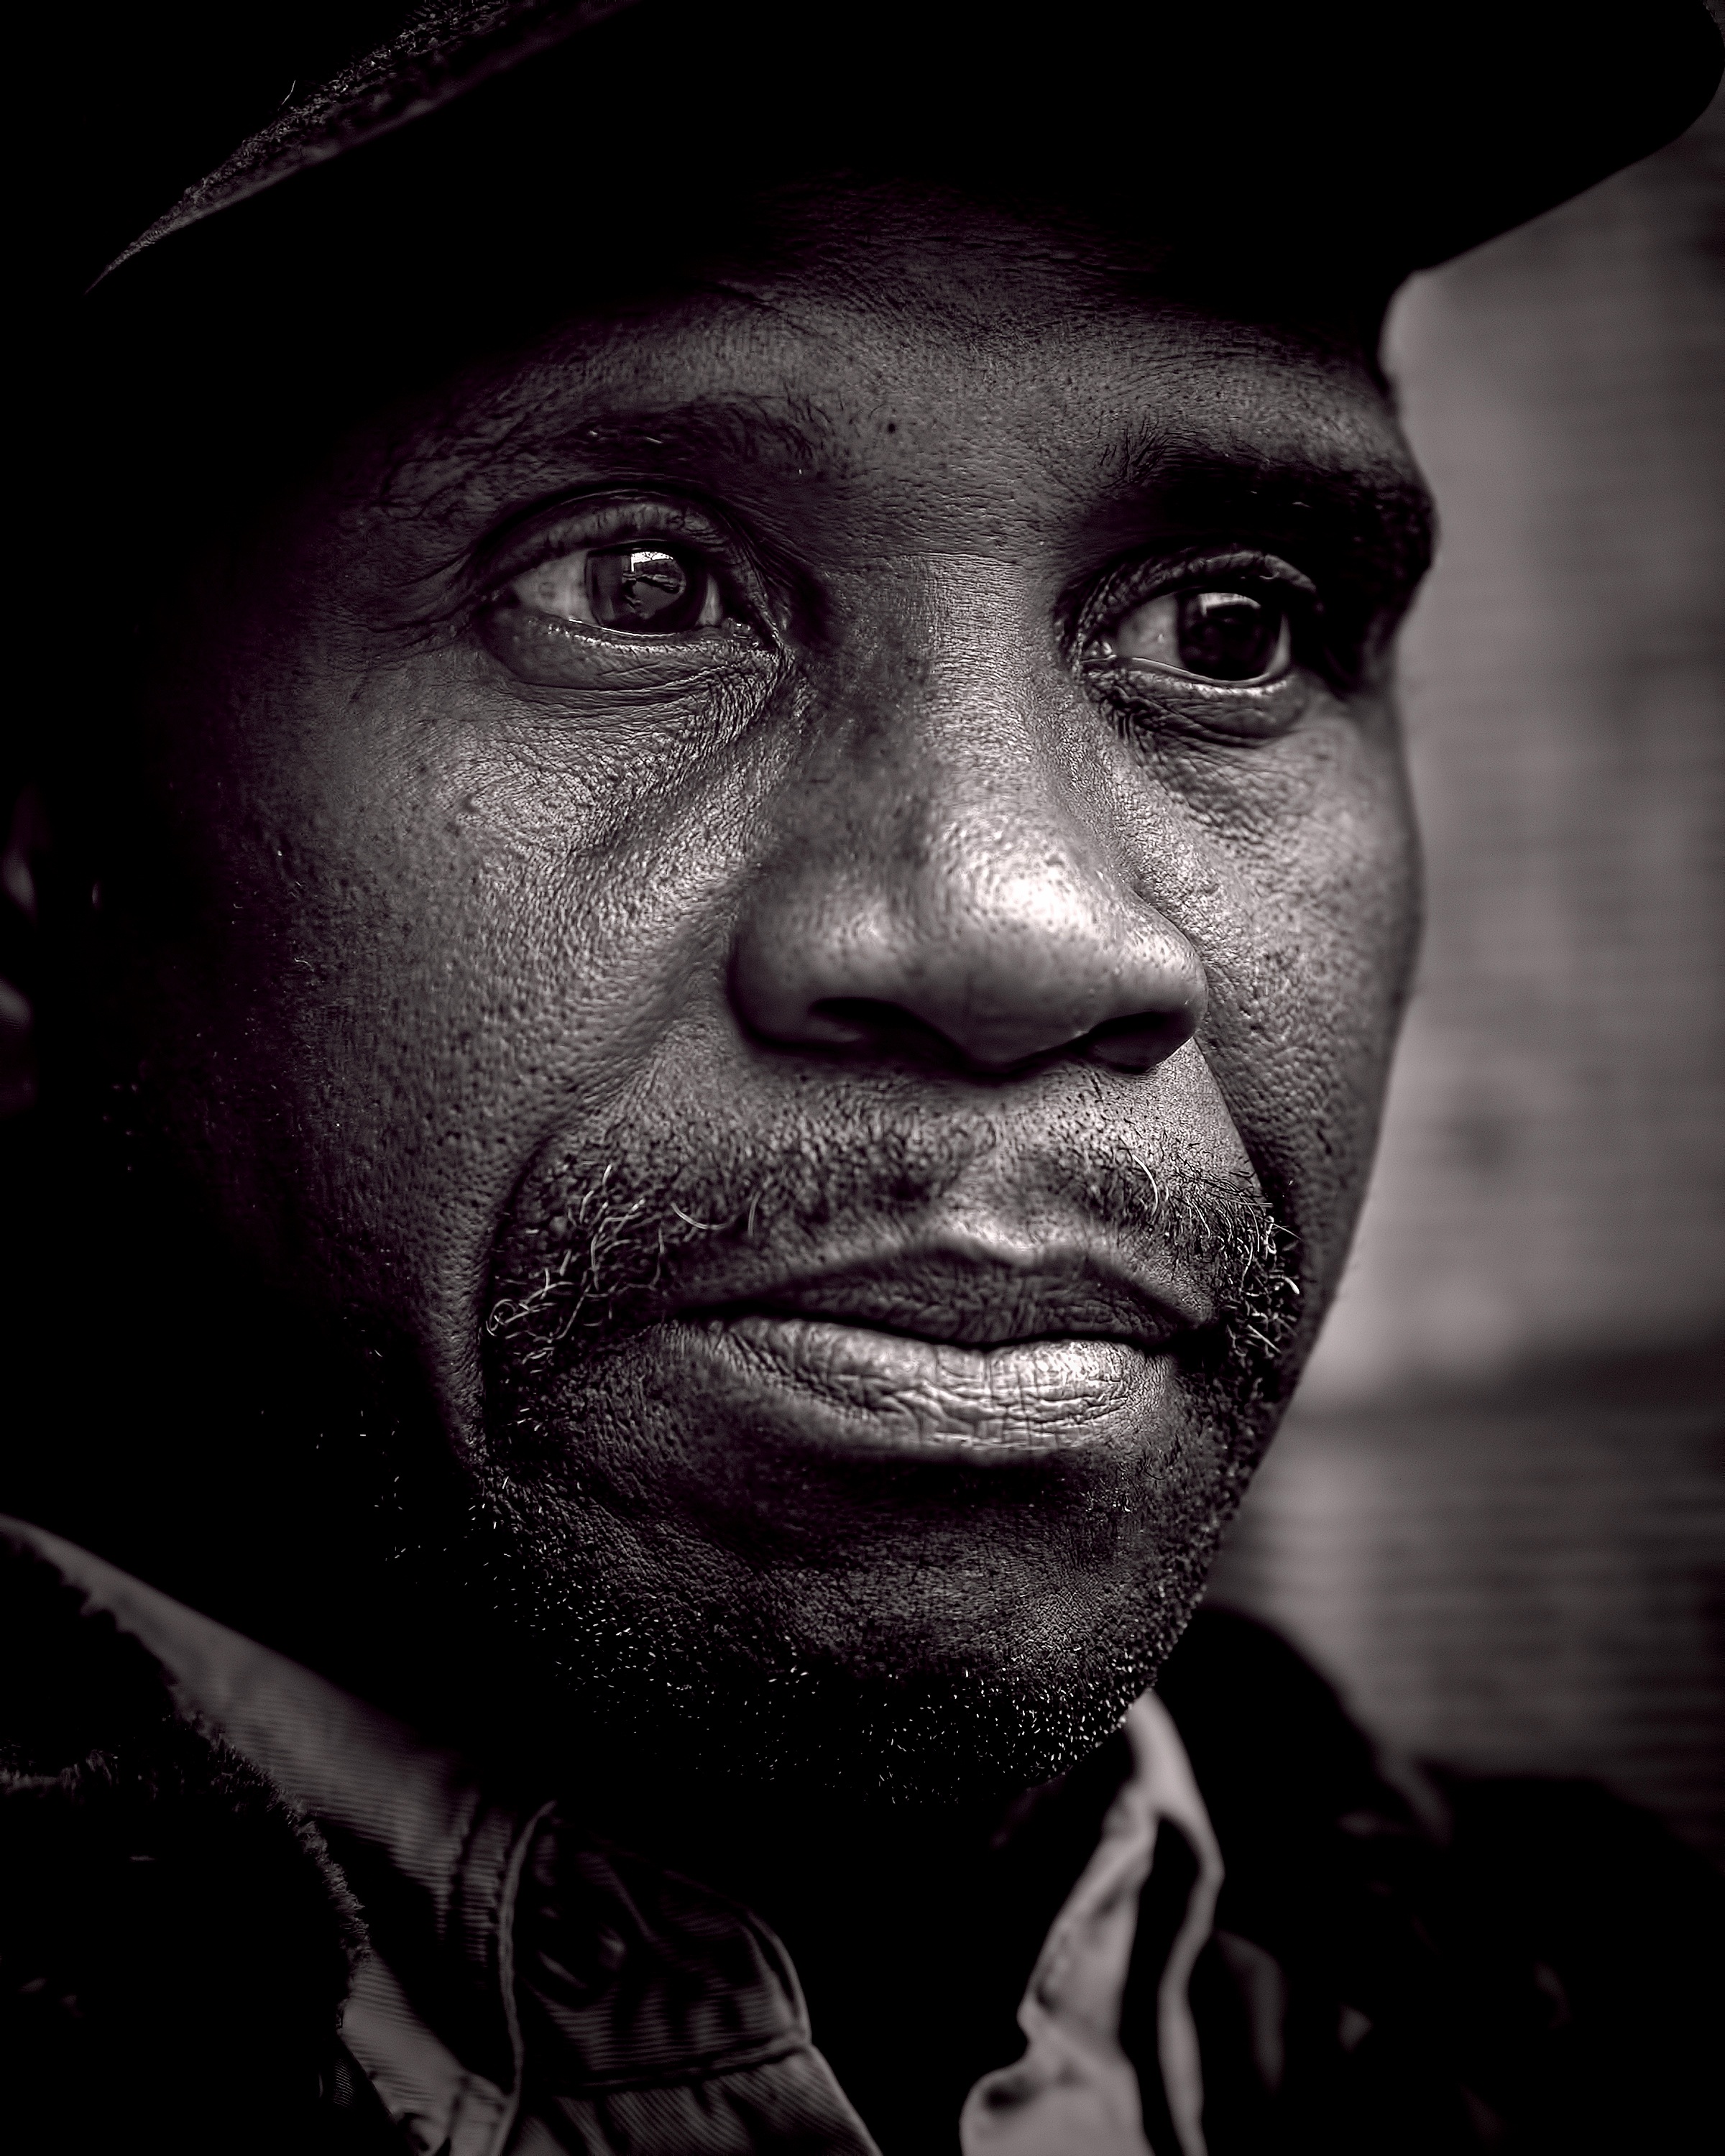
work, man, person, black and white, photography, old, male, portrait, darkness, black, monochrome, life, close up, sad, face, men, eye, head, emotion, unhappy, poor, hunger, monochrome photography, portrait photography, film noir